All Is Well (2018 film)

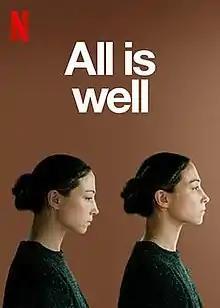

All Is Well is a 2018 German drama film directed and written by Eva Trobisch.